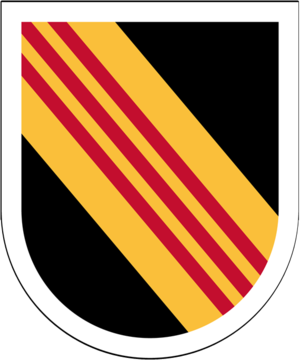
Les Special Forces, en français Forces Spéciales, plus connues sous leur surnom de « Bérets verts », est le nom d'une des entités faisant partie des forces spéciales de l'United States Army.